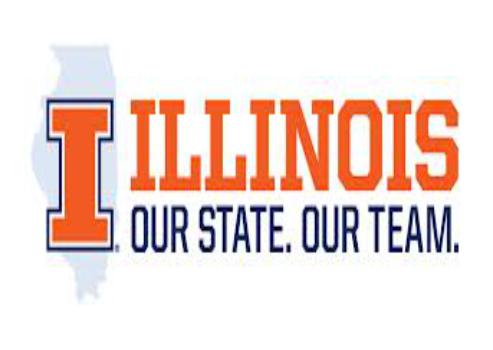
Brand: Illinois
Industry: Others